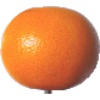
Label: pink_grapefruit